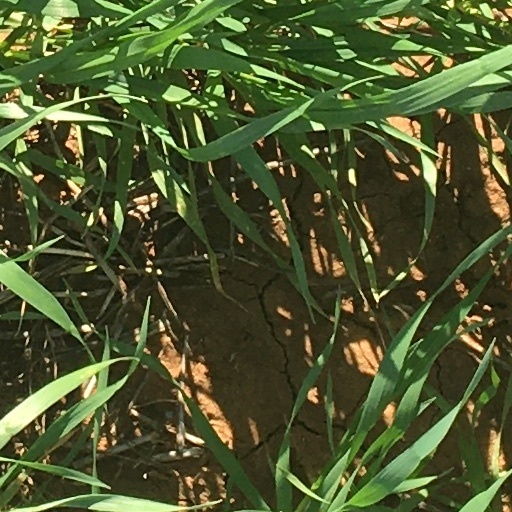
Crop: wheat